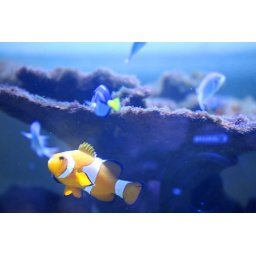
This anemone fish lives in this water tank for 10 years.